Wakaba Girl

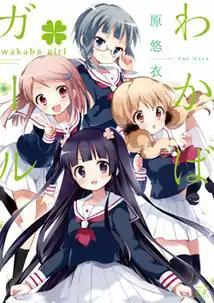

is a Japanese four-panel manga series written and illustrated by Yui Hara and published by Houbunsha. An anime television series adaptation by Nexus aired in Japan between July and September 2015.